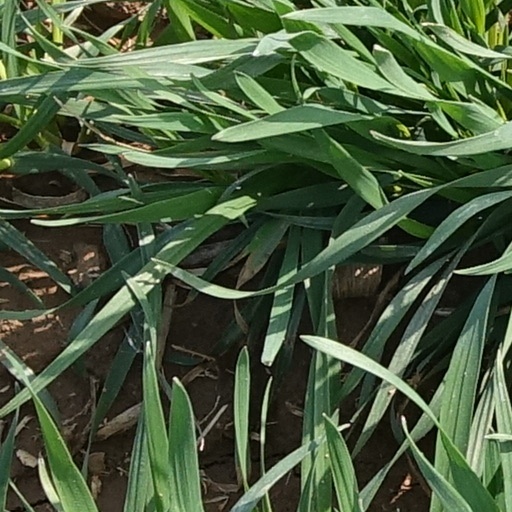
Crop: wheat